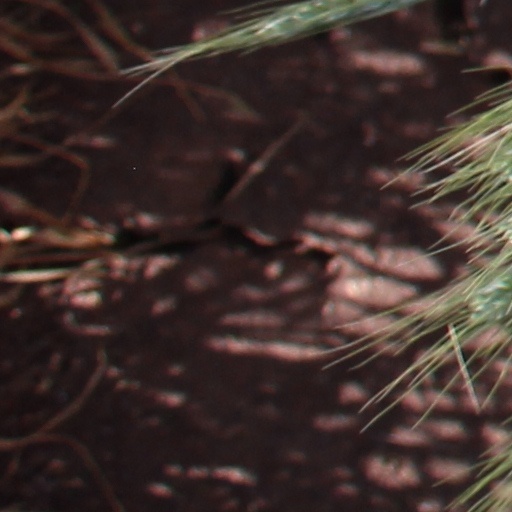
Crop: wheat